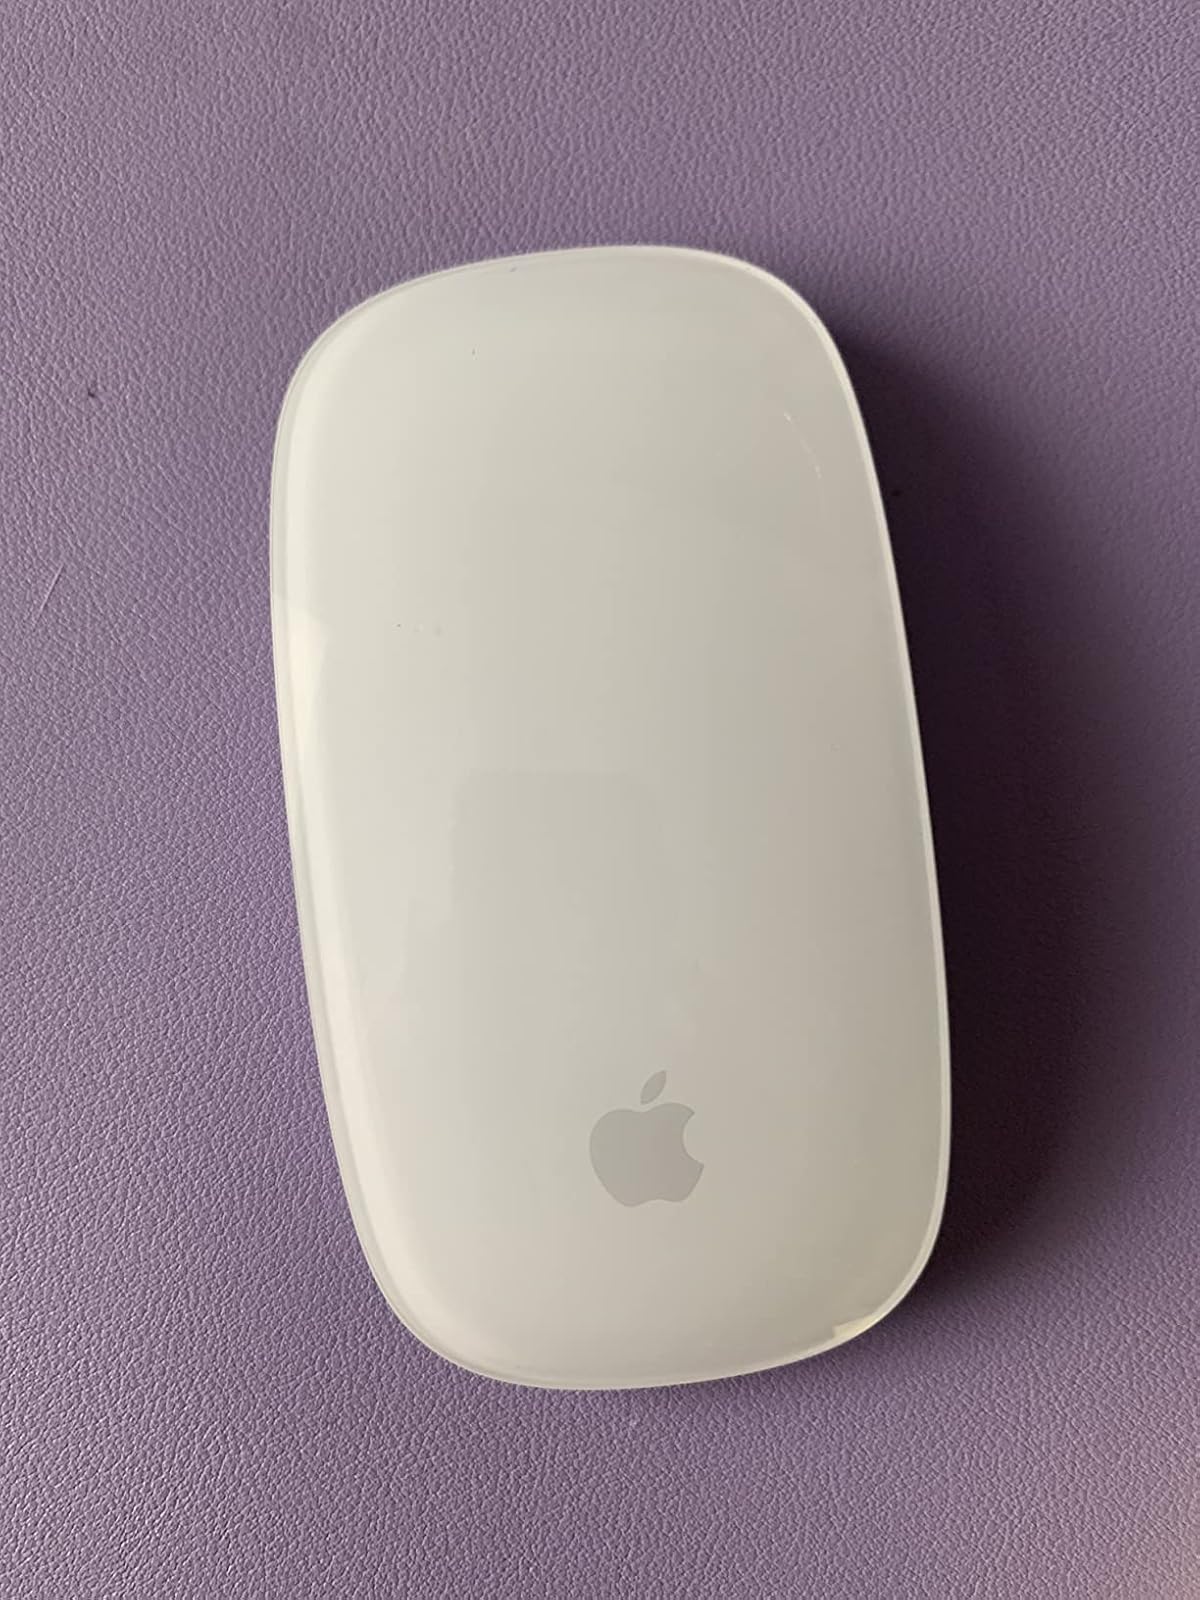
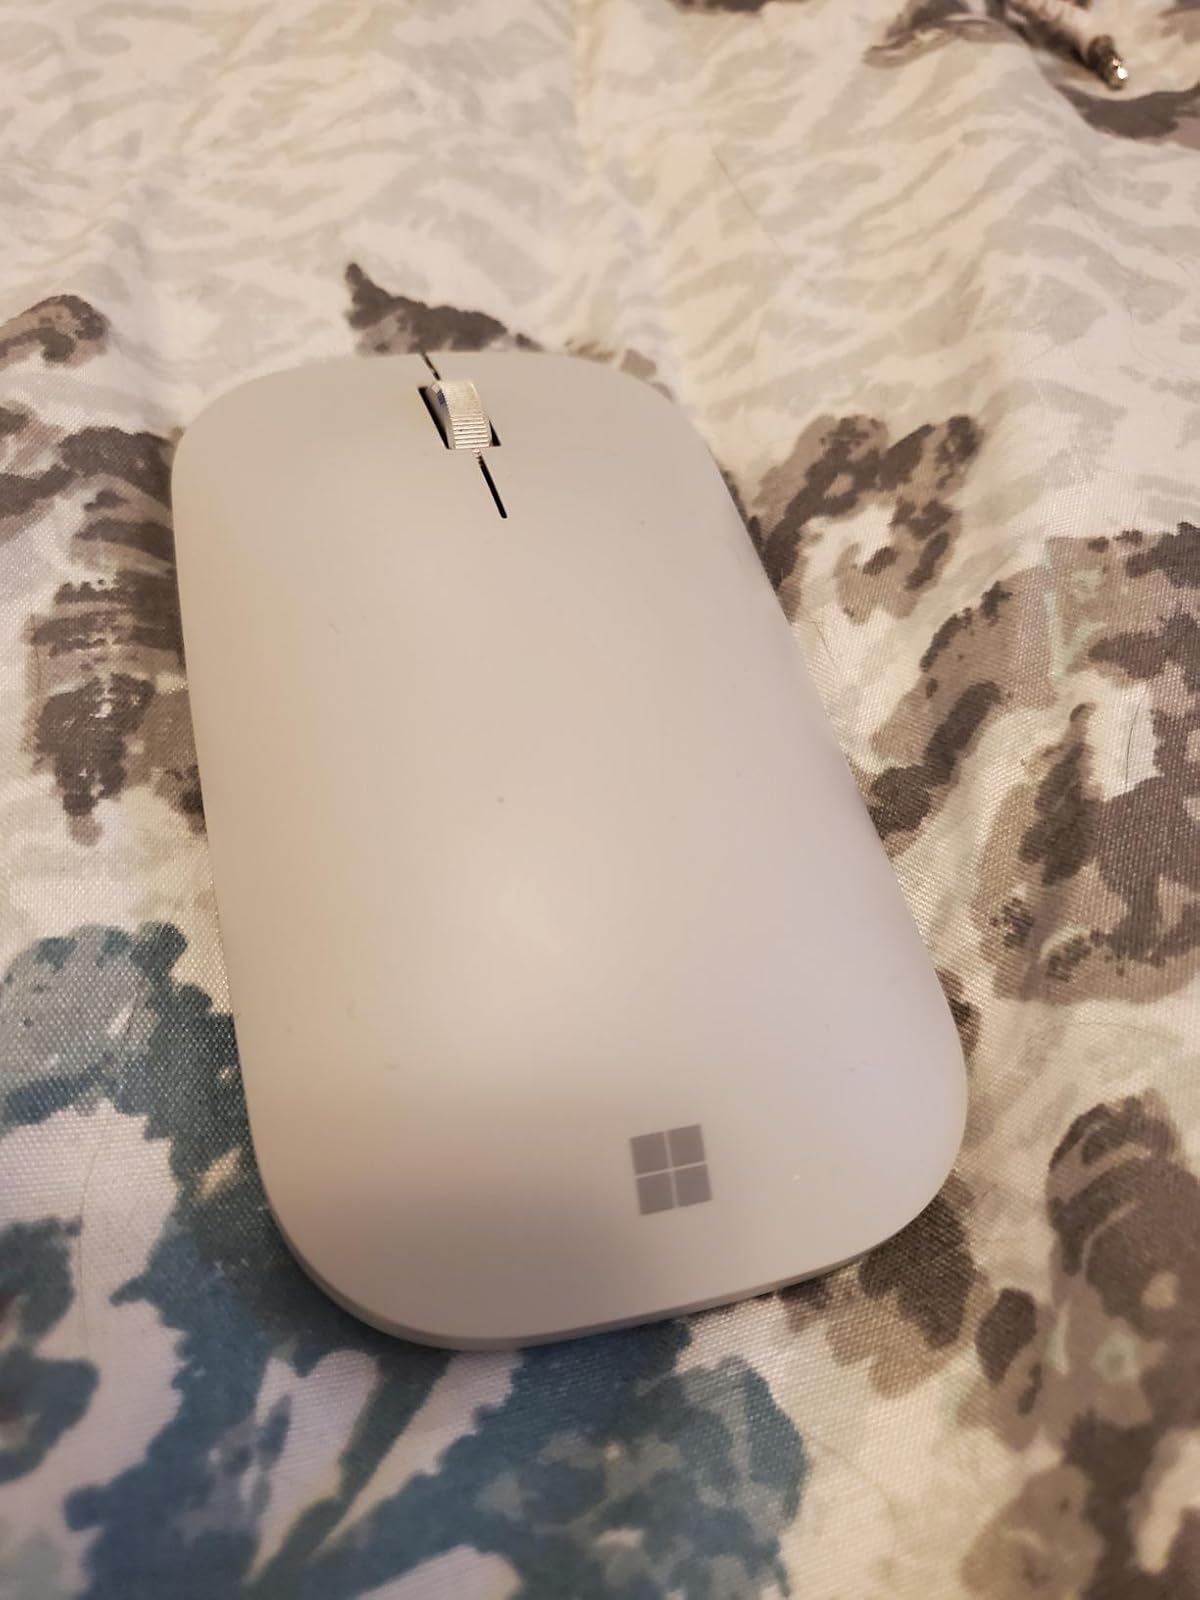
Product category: mouse
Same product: no